List of birds of Glacier National Park (U.S.)

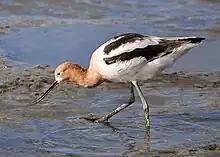
American avocet

Order: CharadriiformesFamily: Recurvirostridae